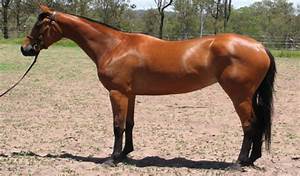
Label: horse